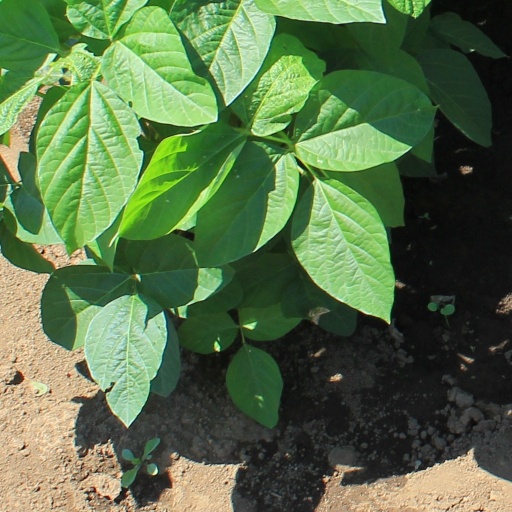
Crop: soybean